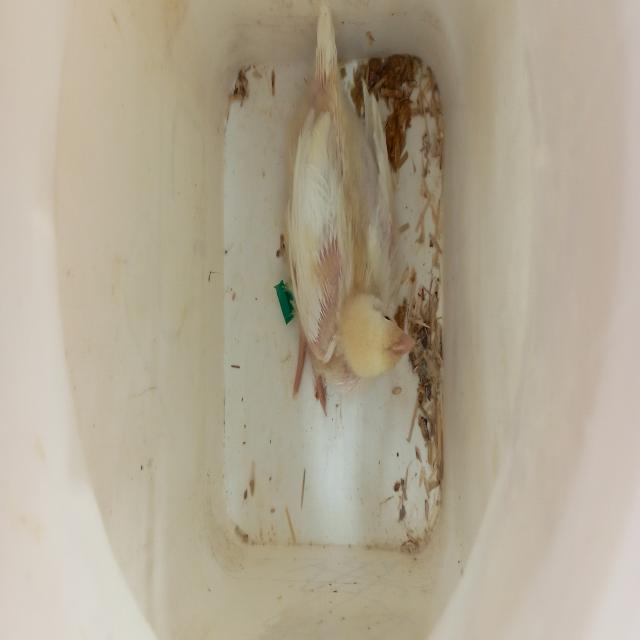
Weight: 497 g